Seven Summits

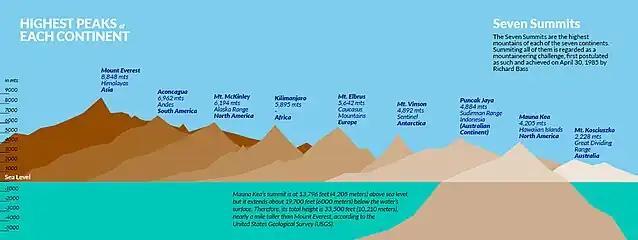
Comparison of the highest peaks of each continents

Aconcagua is the highest mountain peak in South America. The Altiplano Plate and the North Andes Plate, both of which share geological processes with the South American continent, have their own highest mountain peaks: